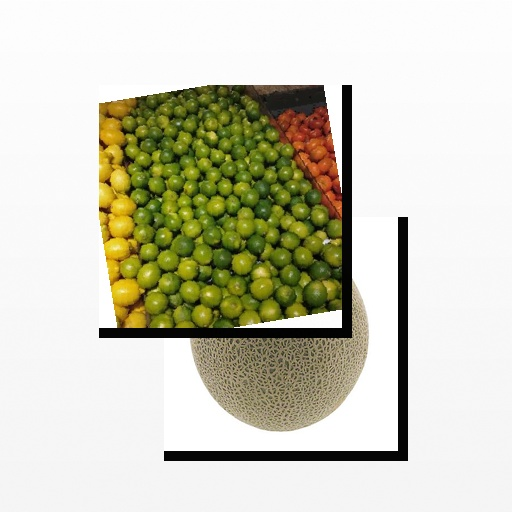
Food items: lime, cantaloupe